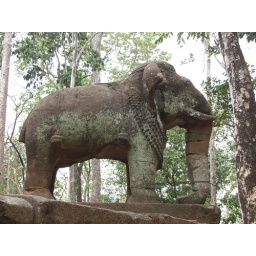
The first temple i visited in Koh Ker featured a number of elephant and lion statues.